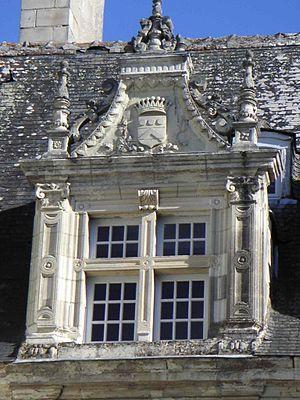
Une lucarne est une baie verticale placée en saillie sur la pente d’une toiture, pour donner du jour, de l'aération ou l'accès au comble. La lucarne est composée d'une façade verticale, de deux côtés et d'une couverture généralement à deux ou trois pentes formant des noues avec le pan de toiture principal. La lucarne est un ouvrage de charpente qui dépend de la toiture, même si sa façade peut être en maçonnerie.
Le château de Villandry est un ensemble entremêlant intimement architecture et jardins, situé à 15 km à l'ouest de Tours, dans le département français d'Indre-et-Loire, en région Centre-Val de Loire.